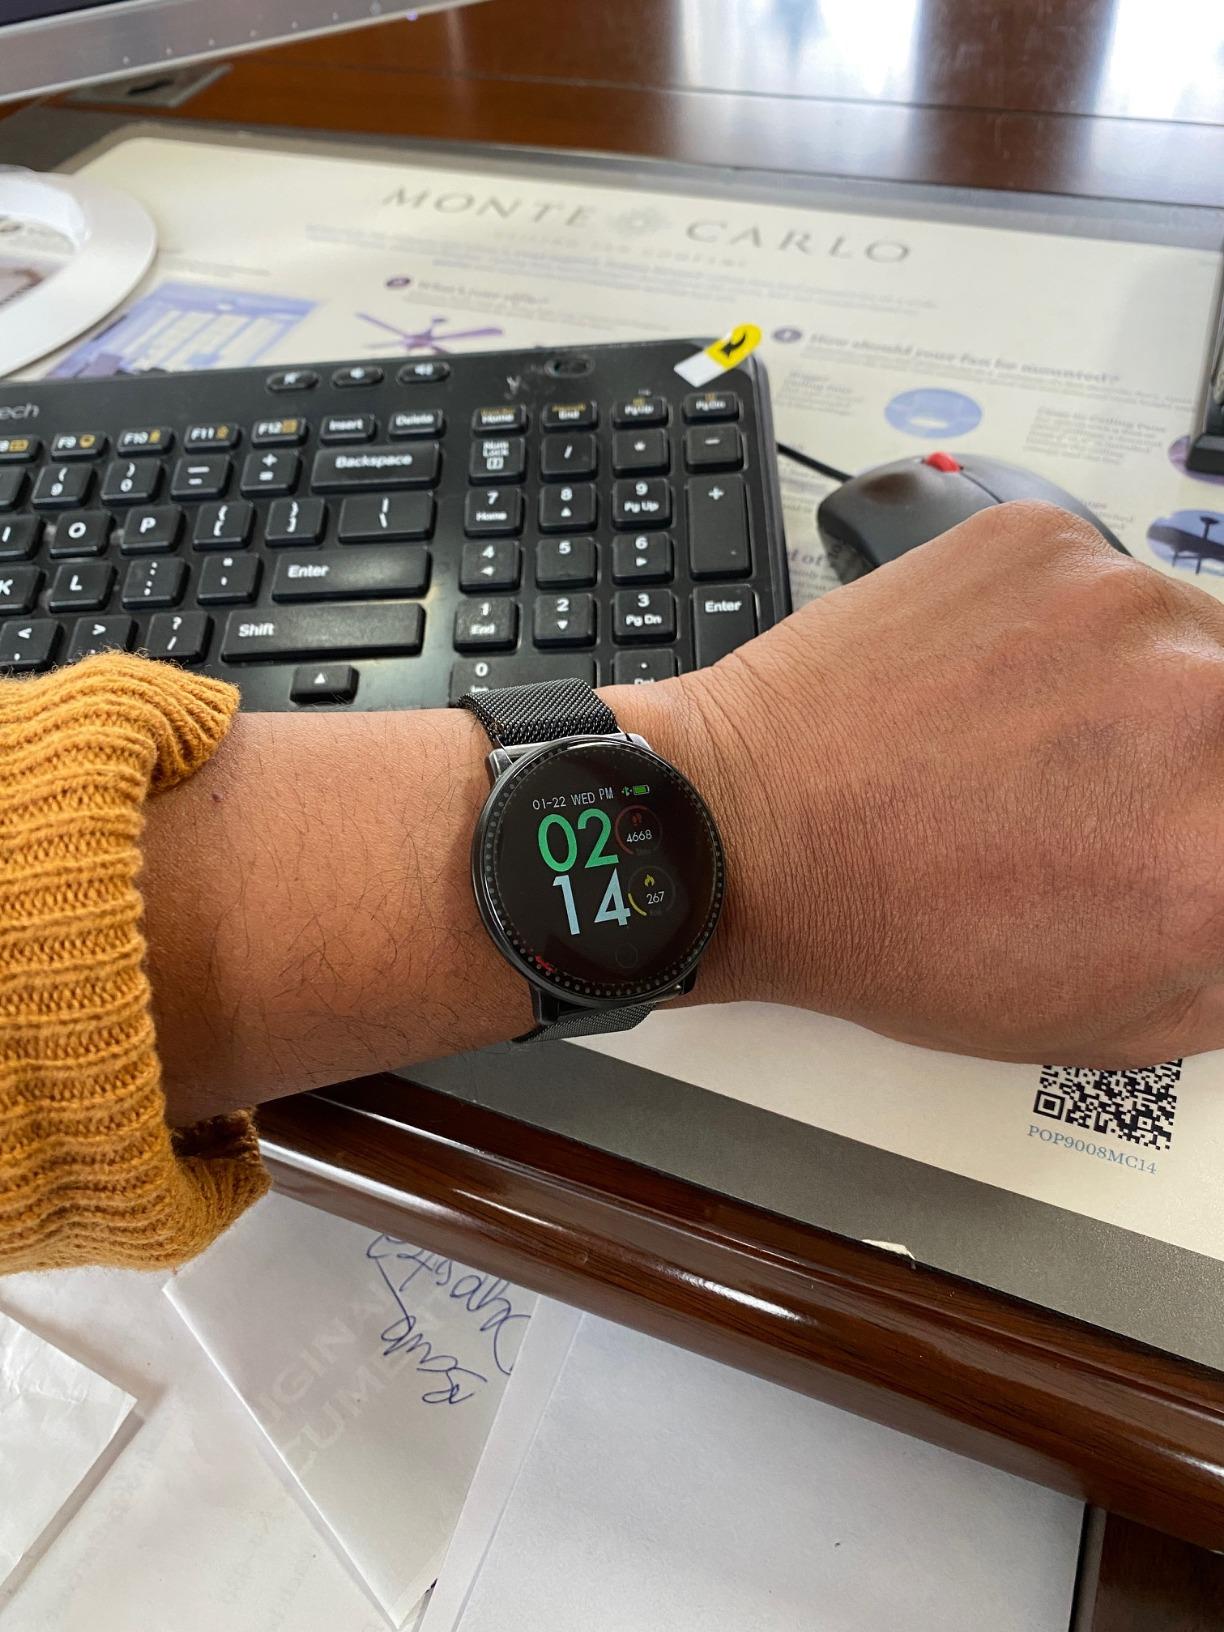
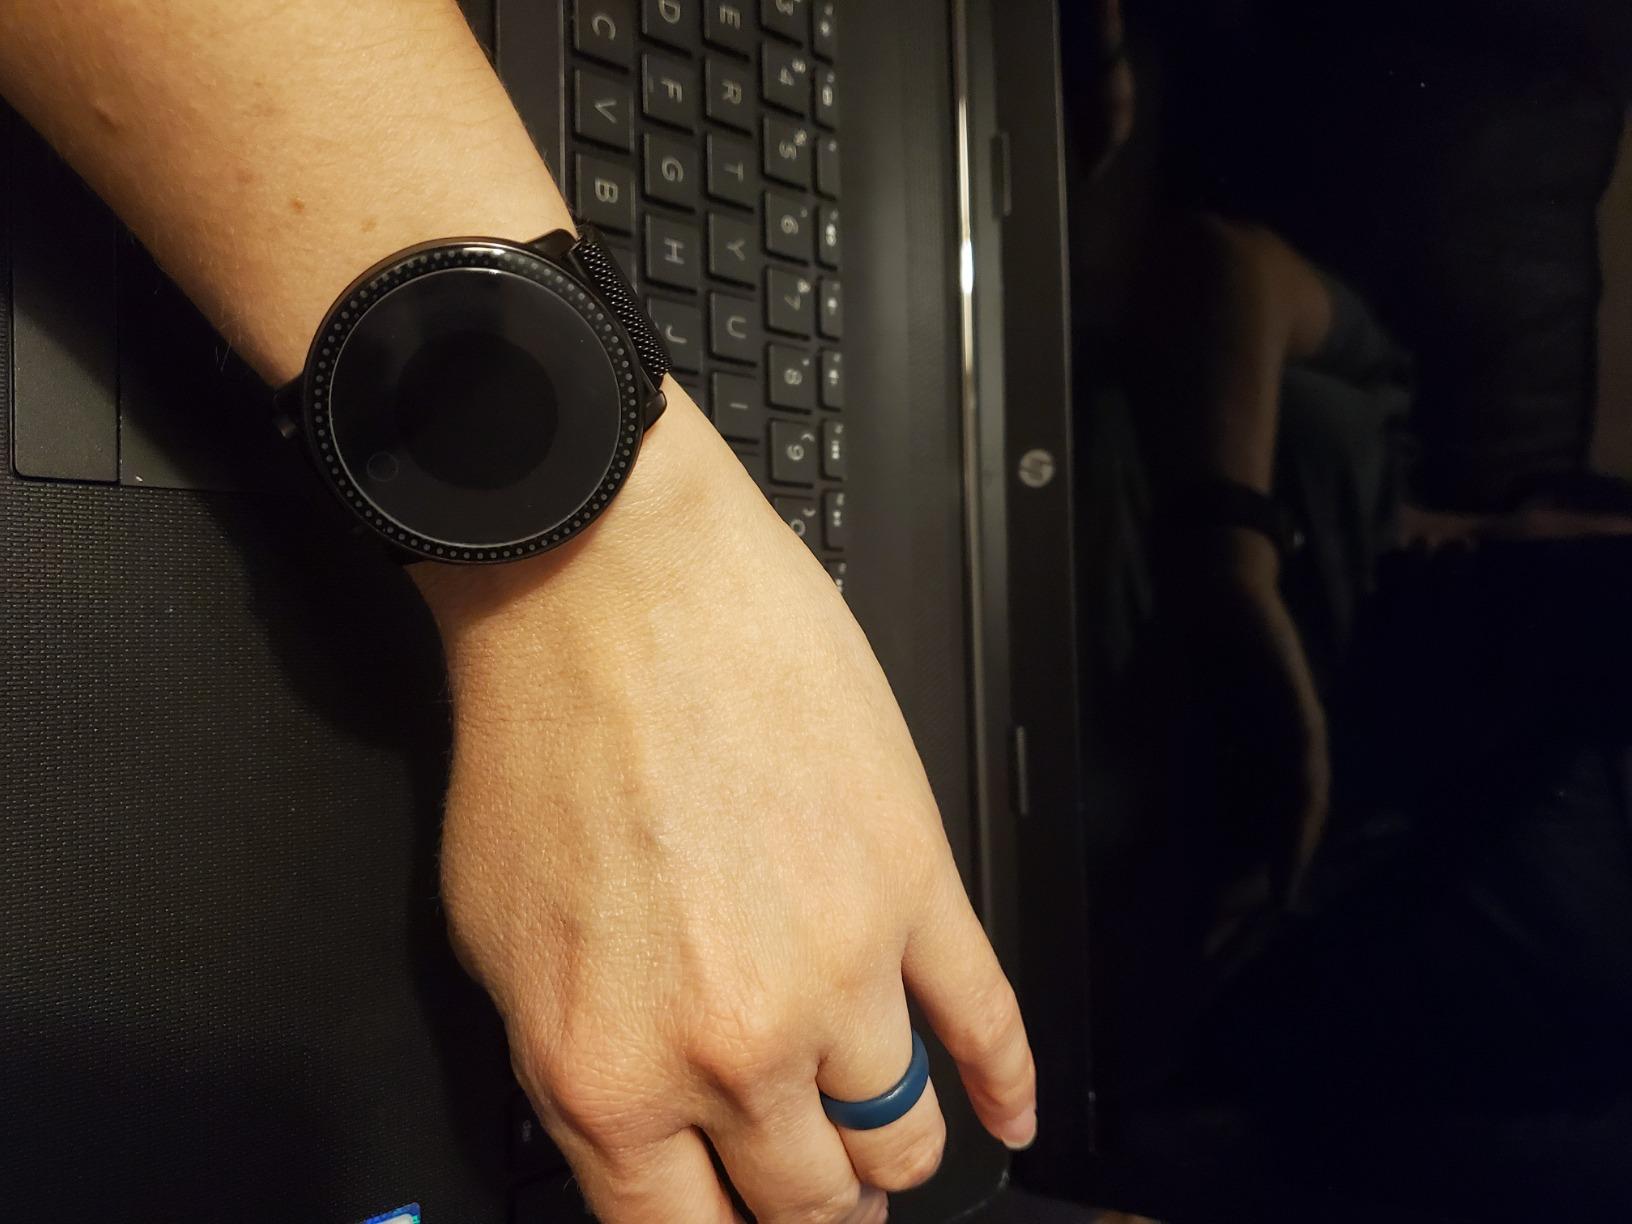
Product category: smartwatch
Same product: yes